Frederick the Great

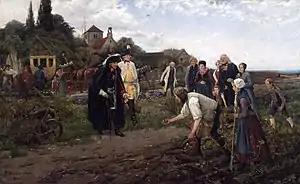
"The King Everywhere" by (1886, German Historical Museum, Berlin). Frederick is depicted inspecting a potato harvest.

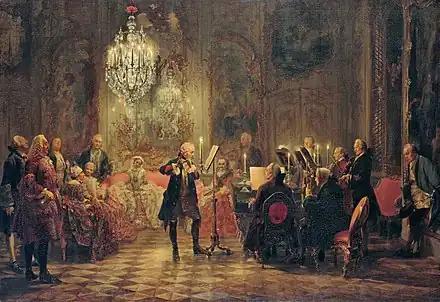
"The Flute Concert of Sanssouci" by Adolph Menzel (1852, Alte Nationalgalerie, Berlin). Frederick is depicted playing the flute in his music room at Sanssouci as C. P. E. Bach accompanies him on a fortepiano by Gottfried Silbermann.

Frederick sought to acquire and economically exploit Polish Prussia as part of his wider aim of enriching his kingdom. As early as 1731 Frederick had suggested that his country would benefit from annexing Polish territory, and had described Poland as an "artichoke, ready to be consumed leaf by leaf". By 1752, he had prepared the ground for the partition of Poland–Lithuania, aiming to achieve his goal of building a territorial bridge between Pomerania, Brandenburg, and his East Prussian provinces. The new territories would provide an increased tax base, manpower for the military, and serve as a surrogate for the overseas colonies of the other great powers.